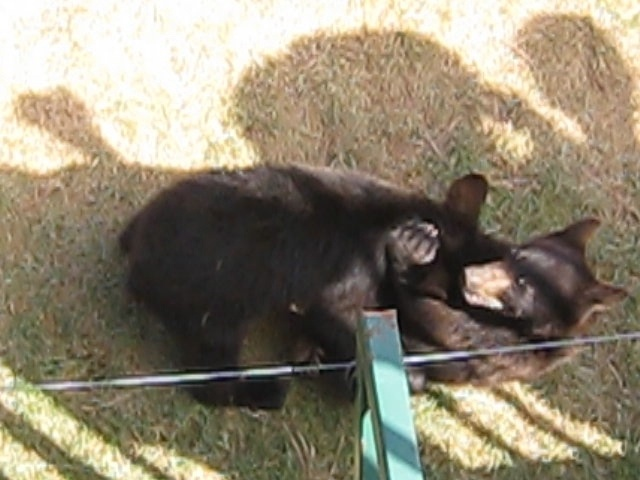
Two black bears wrestling around on a grass field.
Blurry photograph of two little, black bears scuffling
Two black bears wrestling with each other in an enclosure.
A bear on his back on some grass.
a brown bear laying on his back inside an enclosure